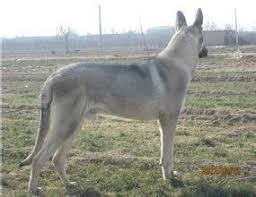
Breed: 258-n000104-Black_sable